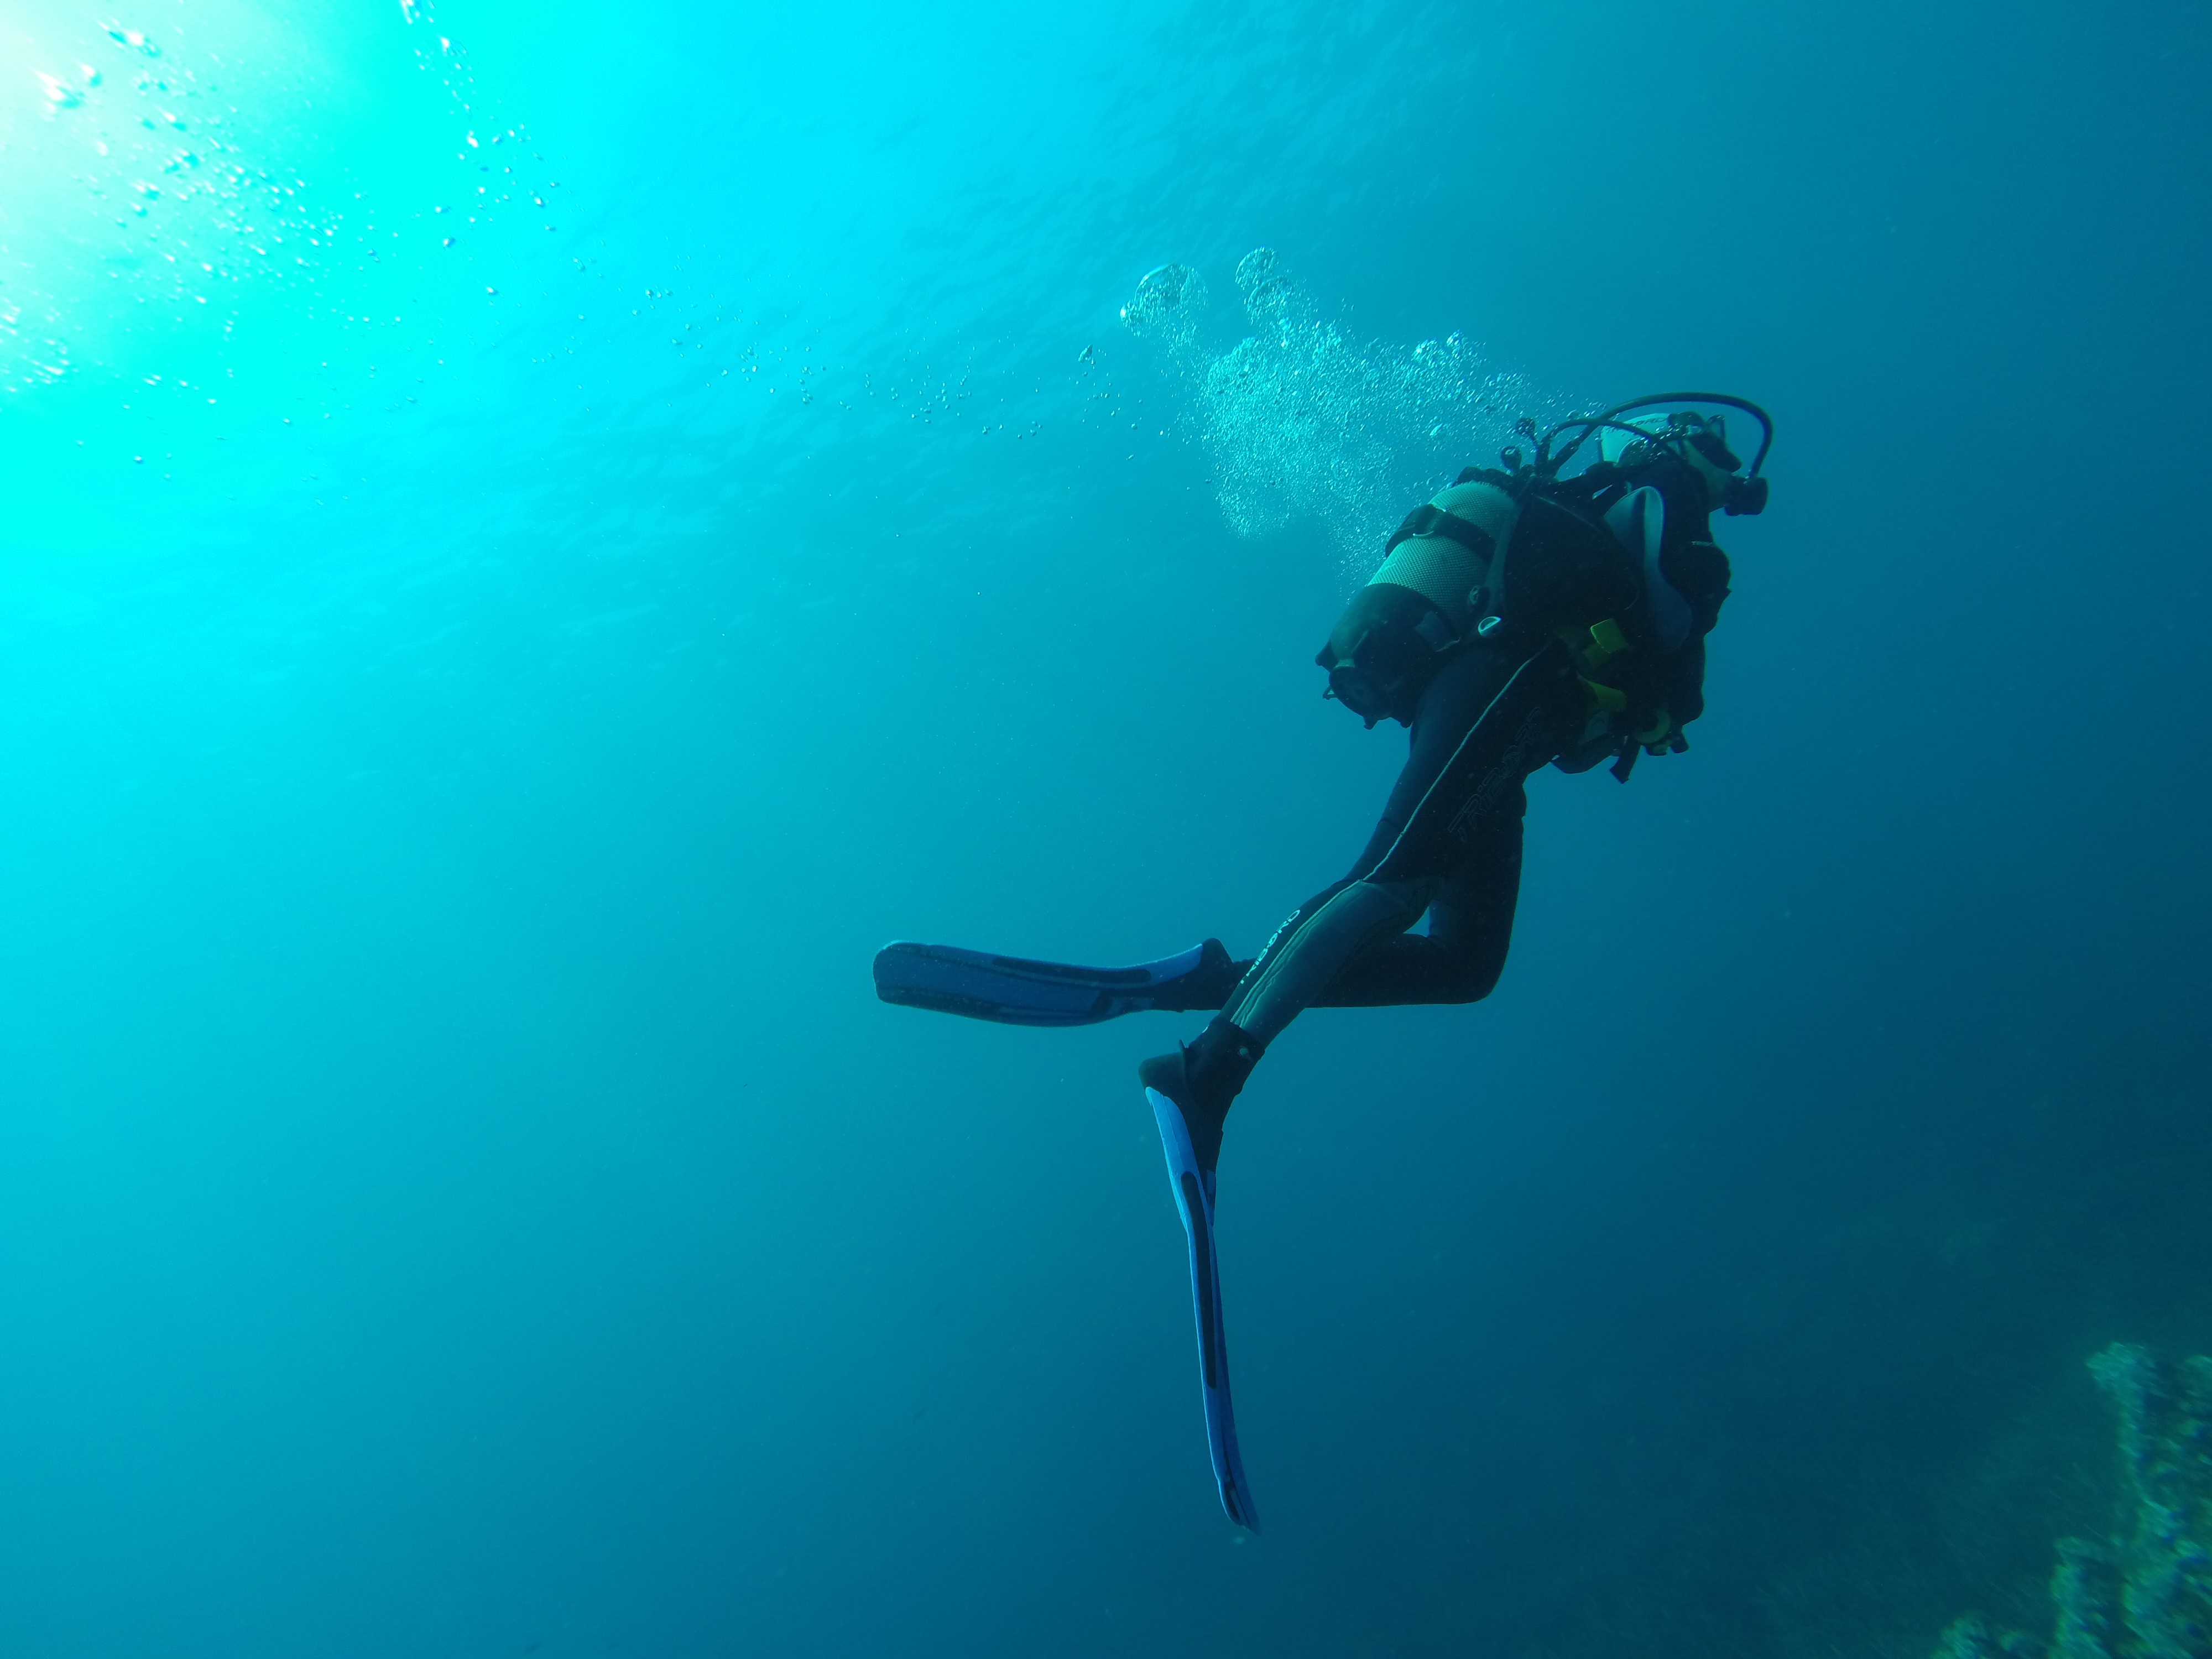
sea, water, recreation, diving, underwater, biology, blue, freediving, diver, sports, bottles, submarine, marin, water sport, scuba diving, outdoor recreation, marine biology, underwater diving